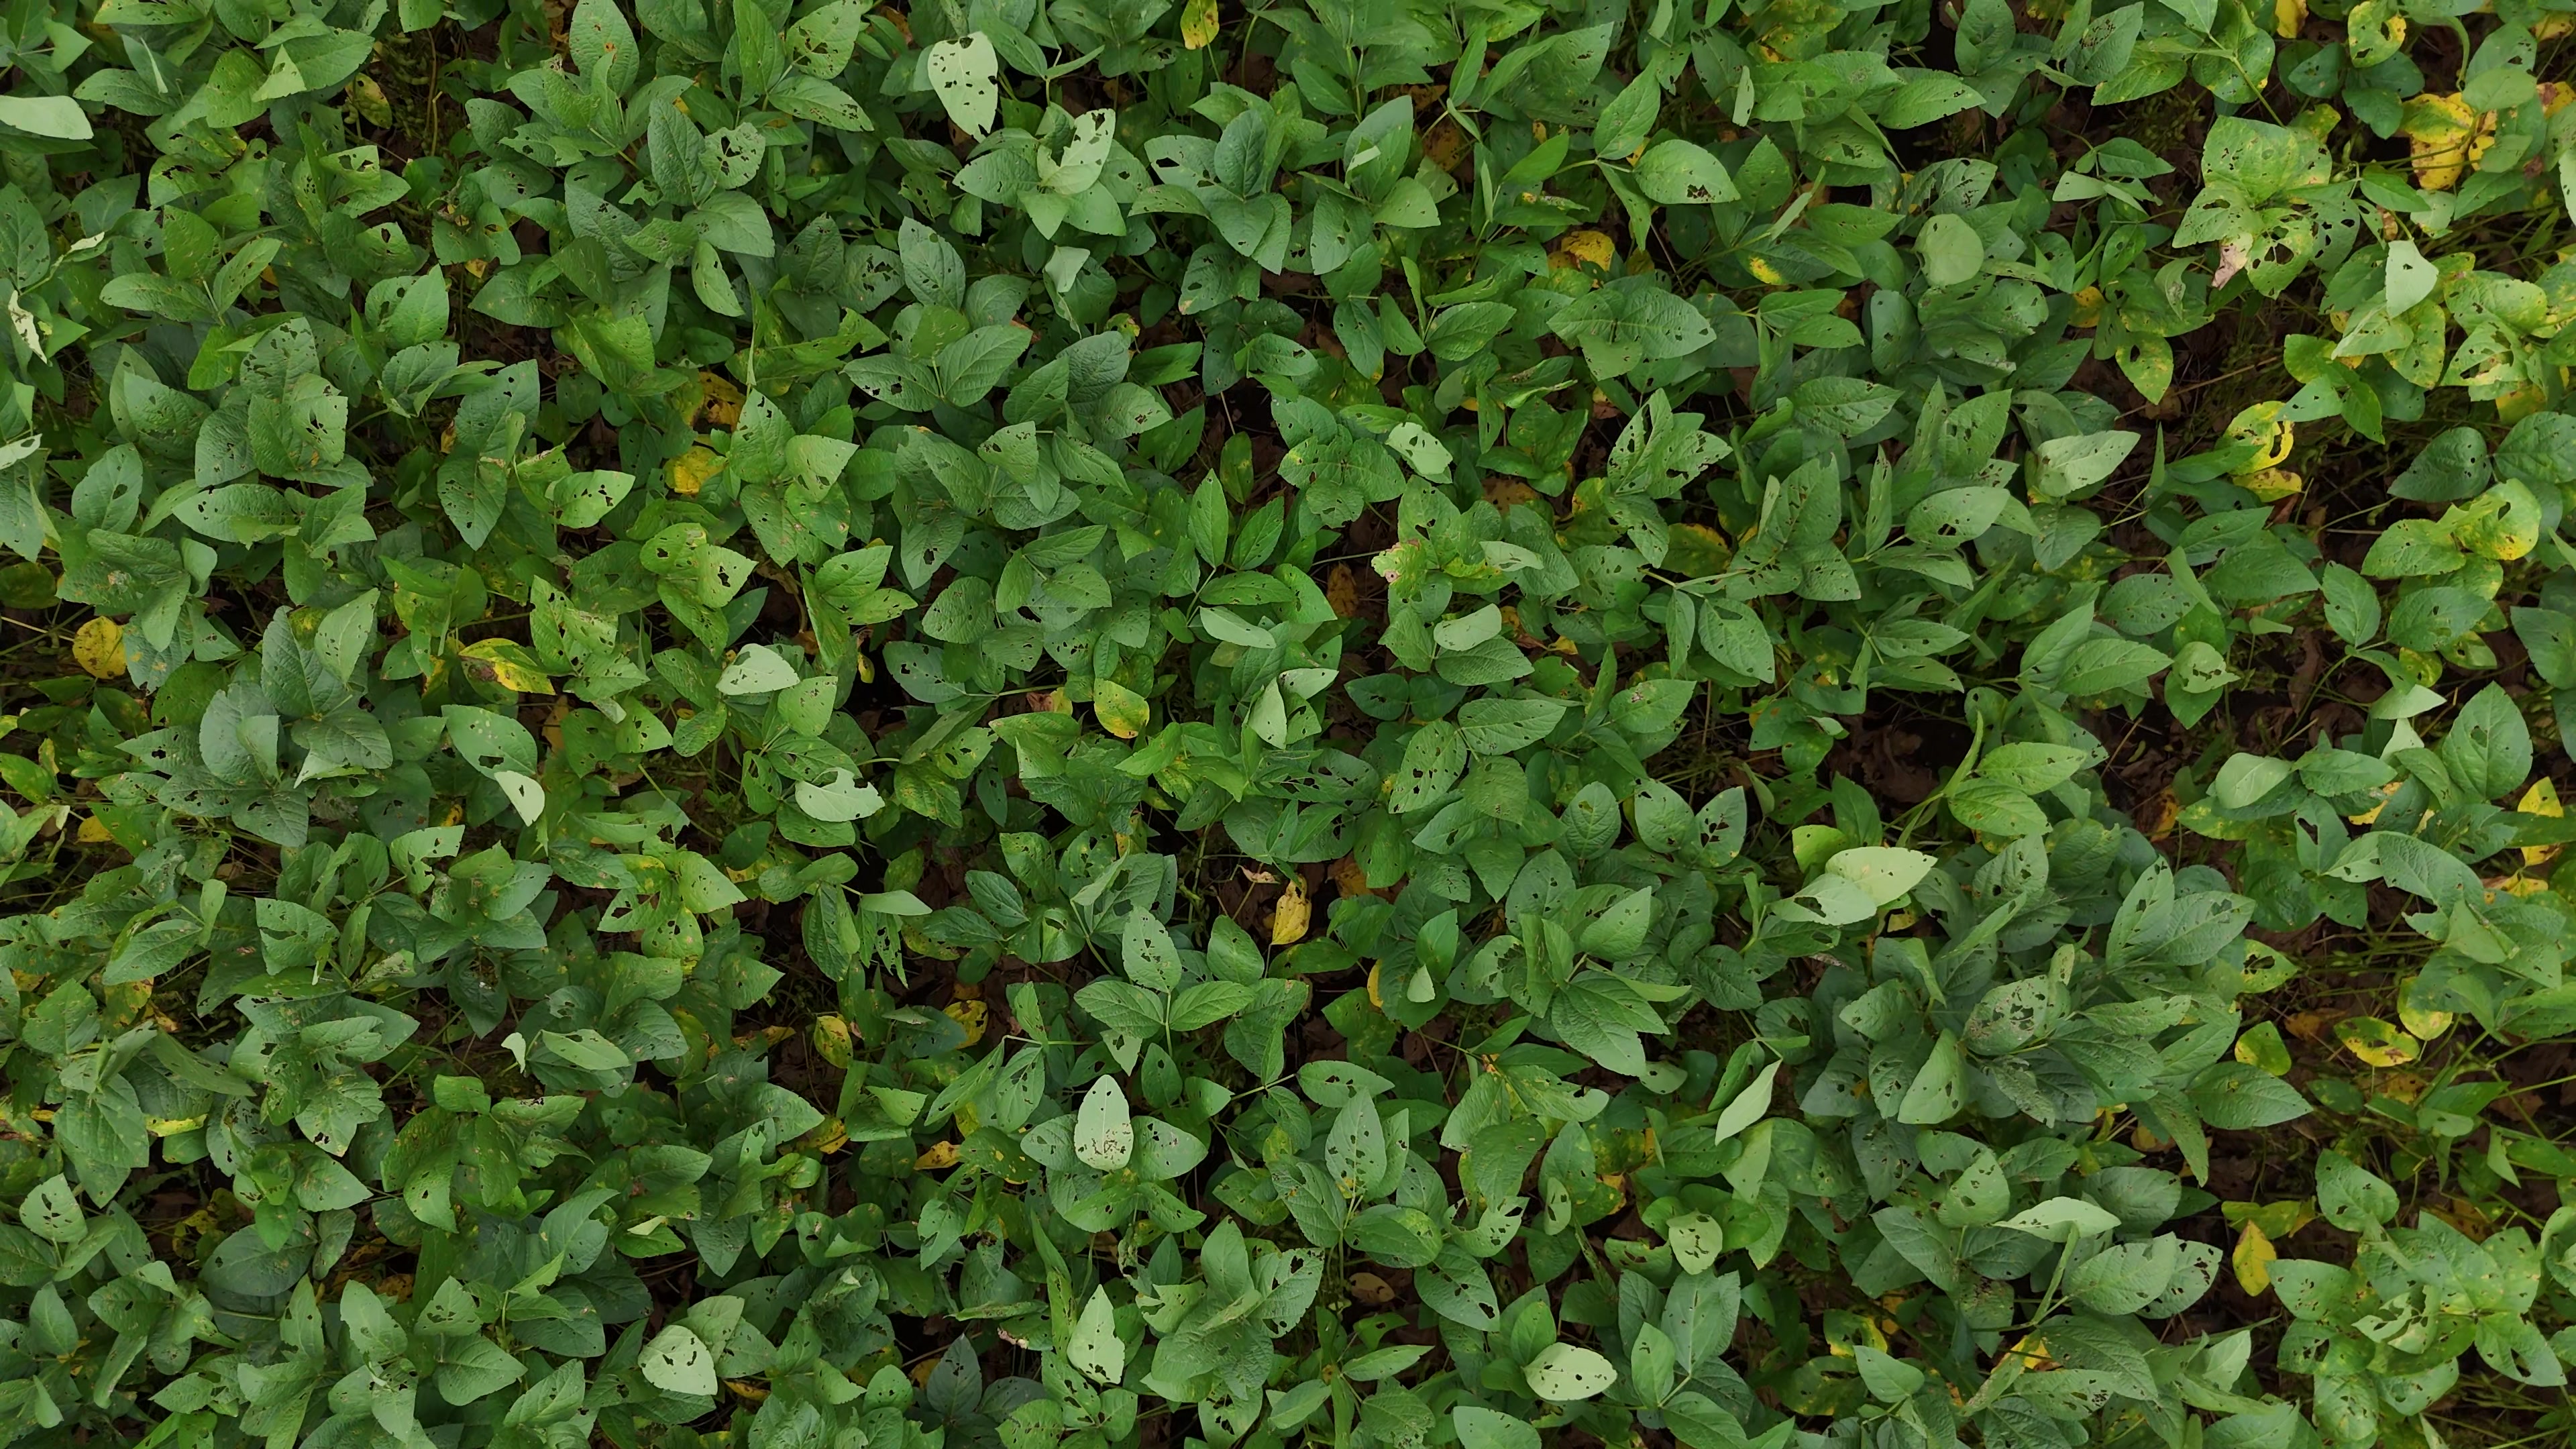
Label: Rust